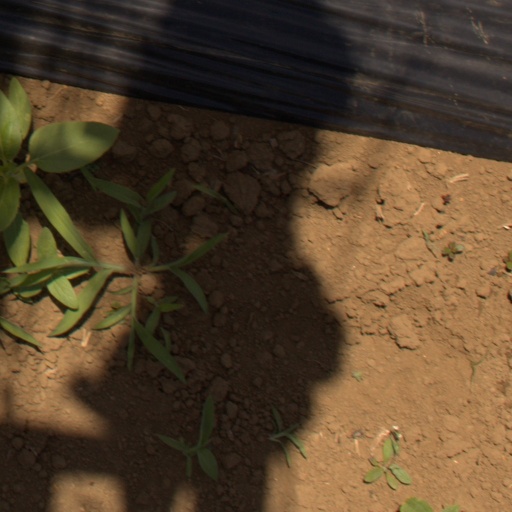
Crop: Jerusalem artichoke